History of Poznań

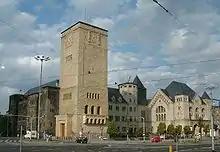
The imperial palace

In the 1830s the idea was raised of building a railway to Frankfurt an der Oder (which was already connected to Berlin). However the Prussian authorities feared that this might be exploited by Russia in case of war; they were also dissatisfied that the project was being promoted by the Polish-dominated provincial parliament. Approval for a railway was finally given in 1846, but running north to Stargard, and the concession was given to a Prussian company. The railway opened on 10 August 1848. The station was in Jeżyce (on the site now occupied by the zoo and the adjacent tram depot). It later gained connections to Breslau (today Wrocław) (1856), Berlin (1870), Inowrocław and Bromberg (today Bydgoszcz) (1872), and Upper Silesia (1875). The station on its present site, south-west of the city centre, was built in 1879. A direct line to Warsaw would not be opened until 1921.